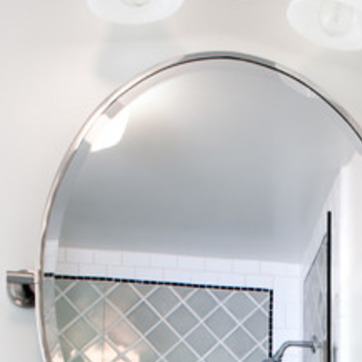
Material: mirror